February Manifesto

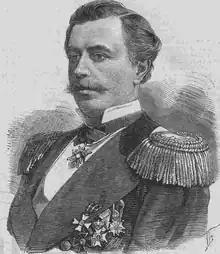
Deputy chairman of the financial department of the Senate of Finland Sten Carl Tudeer, whose vote resolved the decision to publish the manifesto.

The Senate of Finland made a new version of the conscription law proposal for the coming diet in November 1898, which was completely different from that made by the Russian General Staff, because its background was retaining Finland's own armed forces. Kuropatkin and Bobrikov became furious when they heard of the senate's proposal, as they felt the senate had no right to change the content of the proposal. When Nicholas II later confirmed the final law proposal given to the diet, he chose the Russian General Staff's version, although acting minister-secretary of the state Procopé had recommended the senate's version. When Procopé applied to the Finnish constitution, the emperor commented: "We should forget about the form of government already."